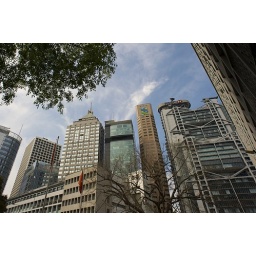
It is not easy to have blue sky in Hong Kong. Serious air pollution makes people leave away from Hong Kong.